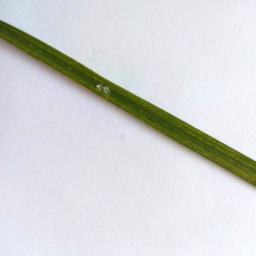
Label: Rice___Healthy